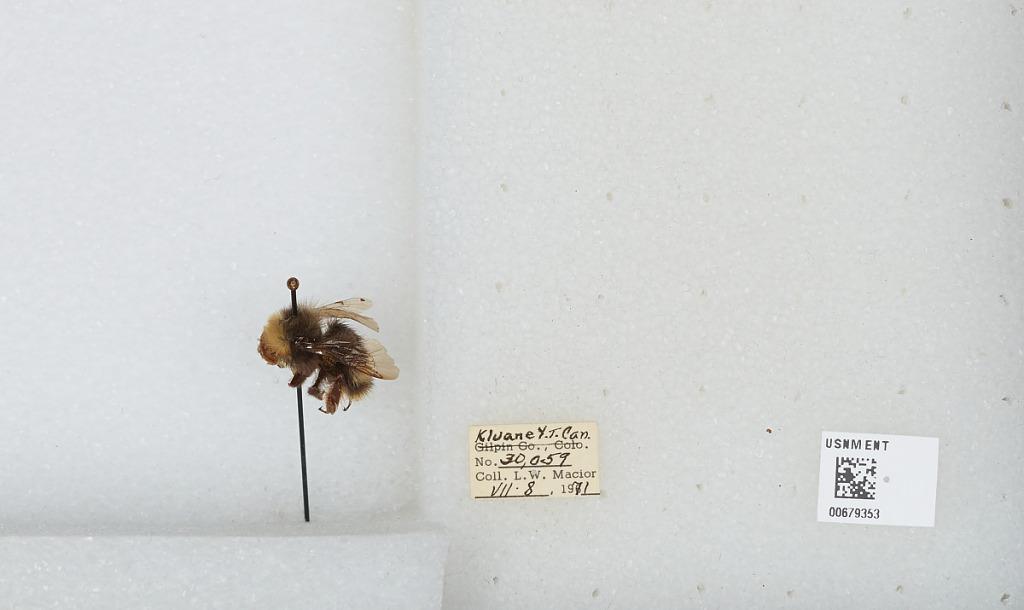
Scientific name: Bombus (Bombus) occidentalis Greene
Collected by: L. Macior
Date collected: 1971-7-8
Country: Canada
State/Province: Yukon Territory
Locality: Kluane
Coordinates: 60.75, -139.5